Park Square, Rhode Island

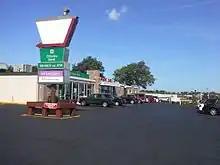
The Plaza at Park Square in North Smithfield, Rhode Island, US, with old Pharmacy sign, featuring a mortar and pestle

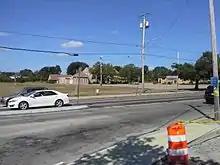
Holy Trinity Catholic Church Field (formerly Lady Queen of Martyrs Field) in Park Square on Park Avenue in Woonsocket Rhode Island, features an annual carnival.

Park Square is an area on Rhode Island Route 146A in North Smithfield and Woonsocket, Rhode Island, near the intersection of Park Avenue and Route 146A. It is 12 miles from Providence and near Union Village.